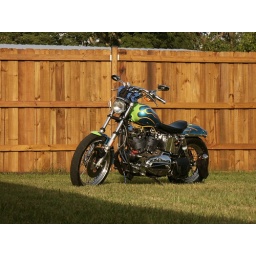
note sissy bar bag at the rear of the primary case. Storage bag in back of license tag. Tool roll above the headlight.